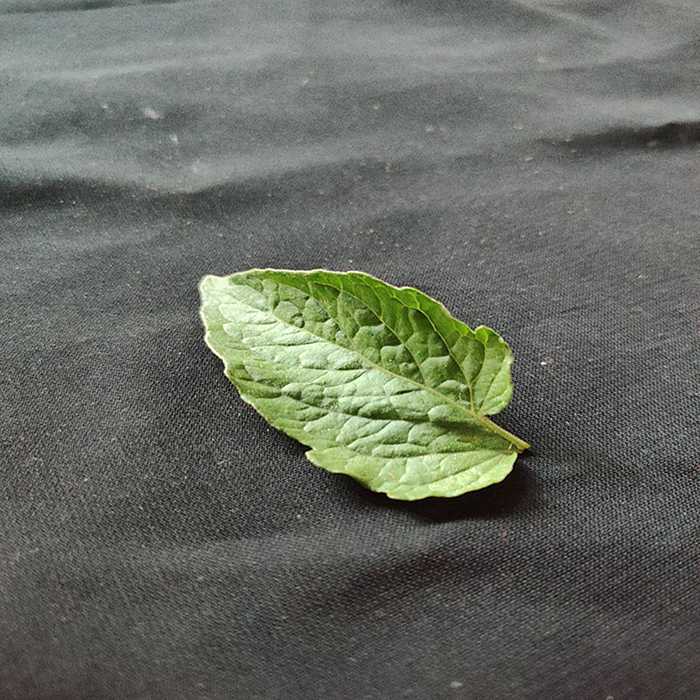
Plant: Tomato
Label: Tomato Fresh leaf